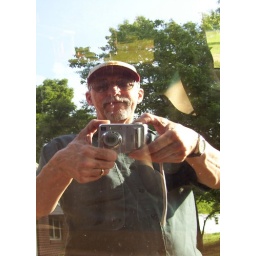
me in van window reflection